Pandabeswar

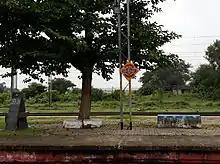
Pandabeswar Railway Station

There is a Railway station in Pandabeswar on the Andal-Sainthia branch line.